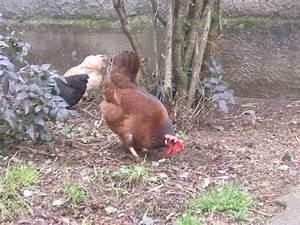
chicken